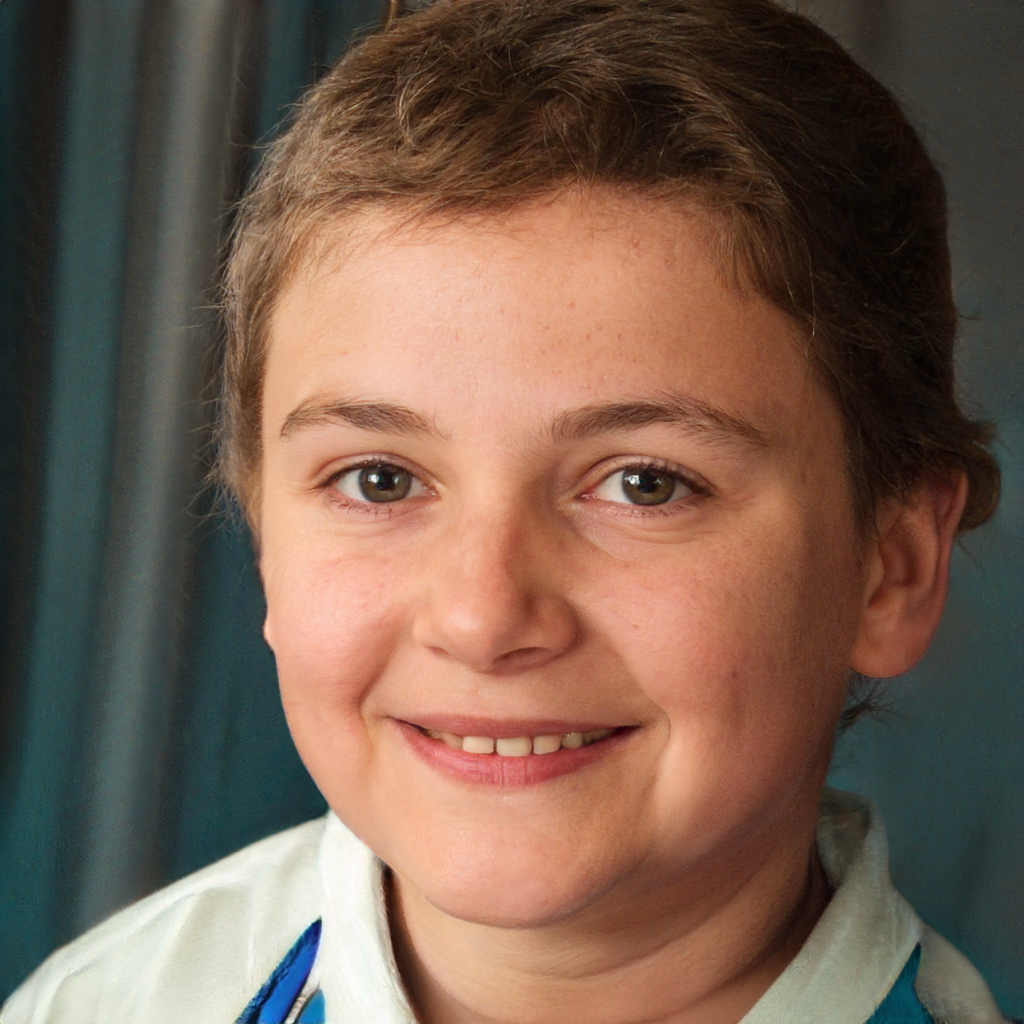
Label: Colored